Lenovo Center

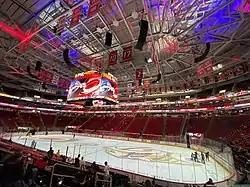
A Carolina Hurricanes Game in 2021

In 2003, a ribbon board which encircles the arena bowl was installed. In 2008, the arena renovated its sound system. Clair Brothers Systems installed a combination of JBL line arrays to provide improved audio coverage for all events. In June 2009, video crews installed a new Daktronics HD scoreboard. It replaced the ten-year-old scoreboard that had been in the arena since its opening in 1999. The scoreboard was full LED and four-sided with full video displays, whereas the previous scoreboard was eight-sided; four of those sides featured alternating static dot-matrix displays (very much outdated for today's standards). In addition, the scoreboard featured an octagonal top section with full video capability, along with two rings above and below the main video screens; they were similar to the ribbon board encircling the arena.